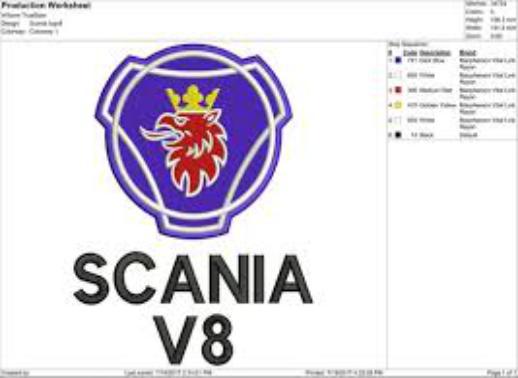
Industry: Transportation